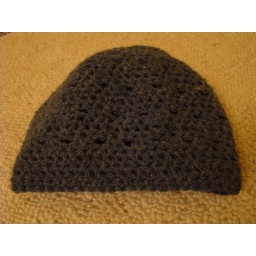
Adults crochet hat in dark blue